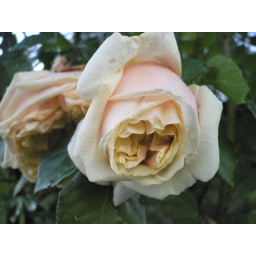
One of the few blooming roses in the Baden-Baden Rose Garden in May. I love how this rose looks kind of antique.